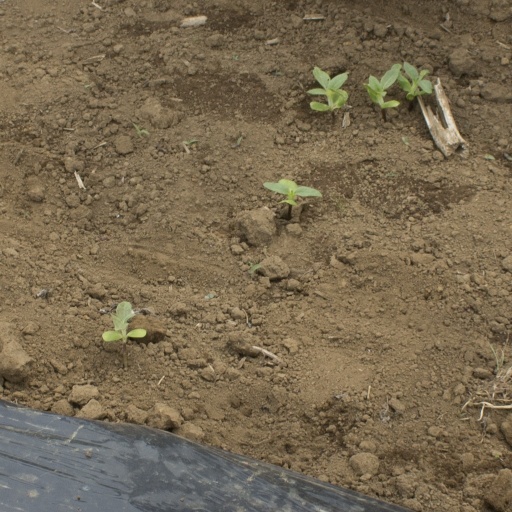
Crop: Jerusalem artichoke